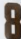
Number: 8